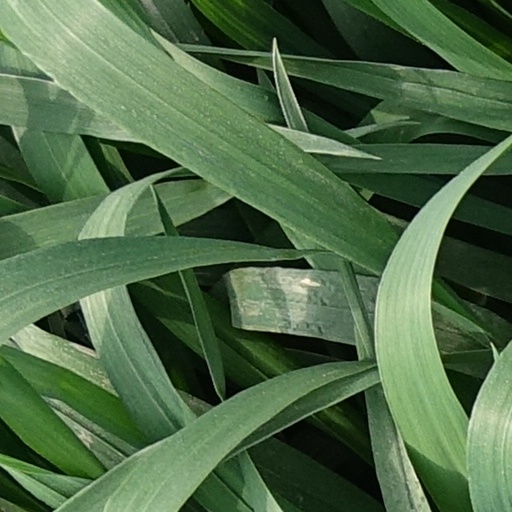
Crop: wheat